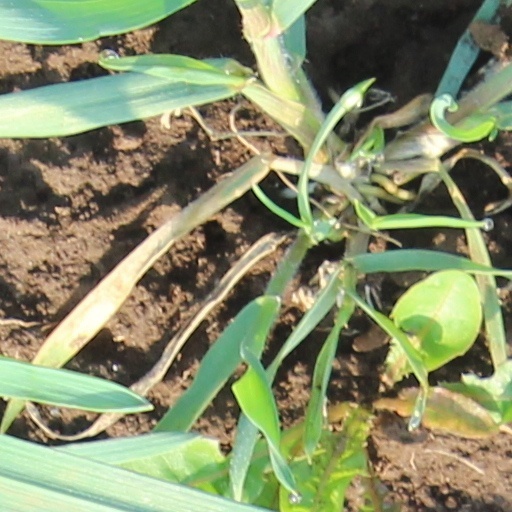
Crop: wheat